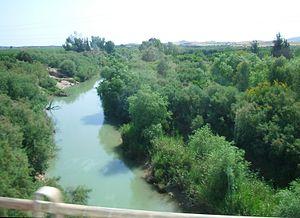
La géographie de la Tunisie est caractérisée par les contrastes régionaux. La Tunisie est le pays le plus au nord du continent africain. Il est séparé de l'Europe par 140 kilomètres au niveau du canal de Sicile et rattaché au Maghreb dont il est le plus petit État.